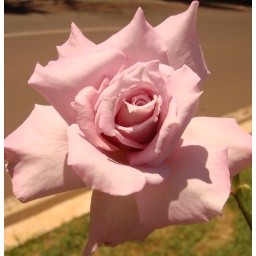
flower in road